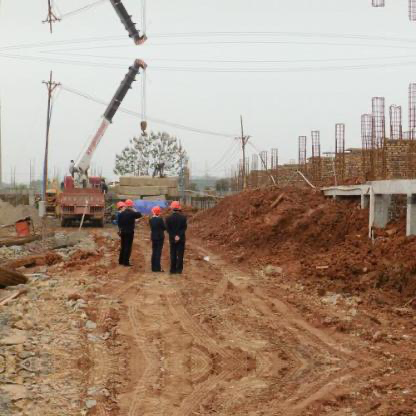
Objects in the image:
label: helmet
label: helmet
label: helmet
label: helmet